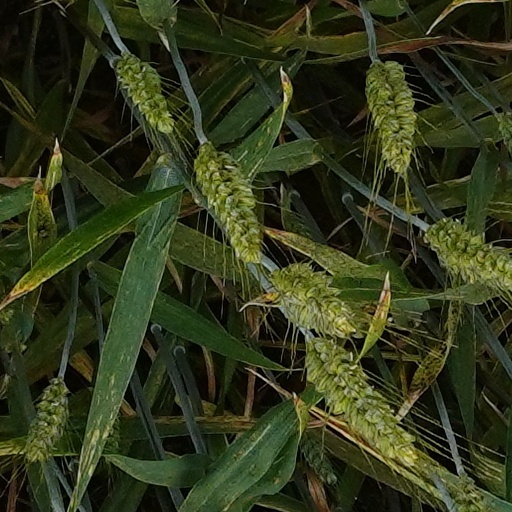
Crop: wheat